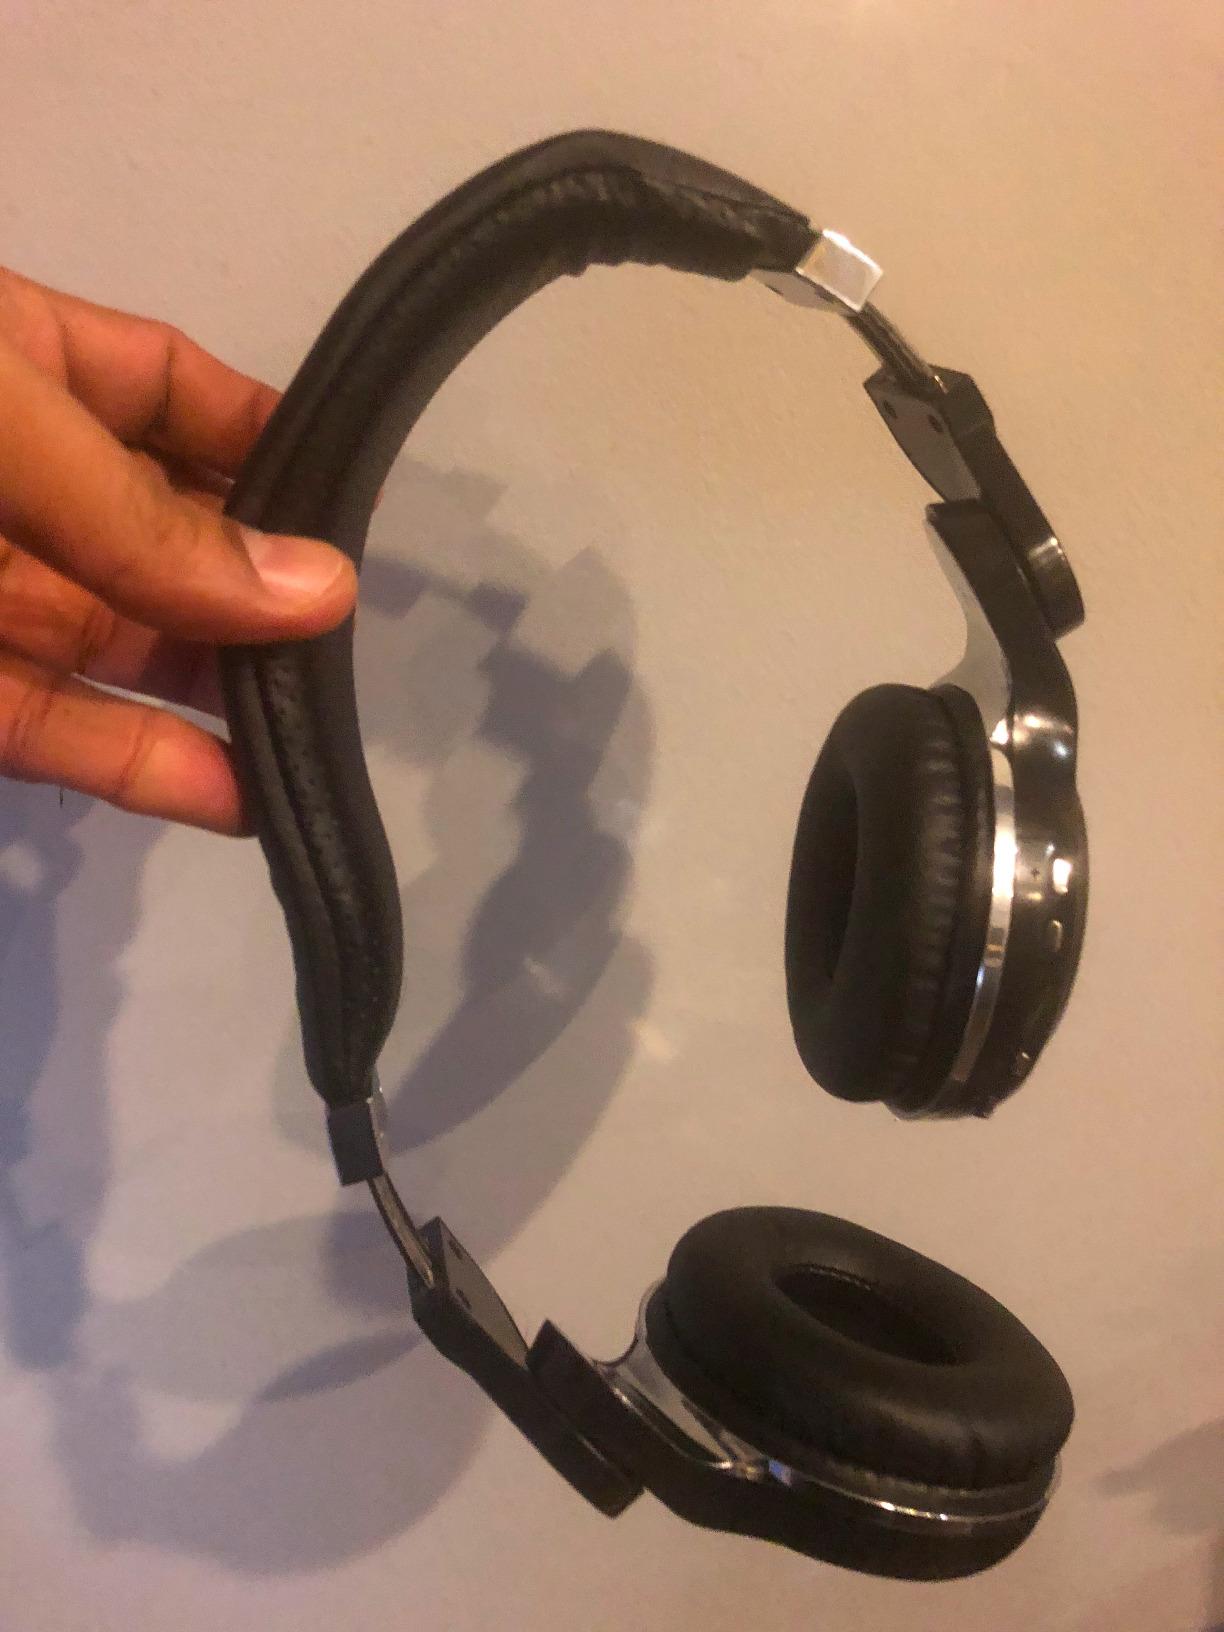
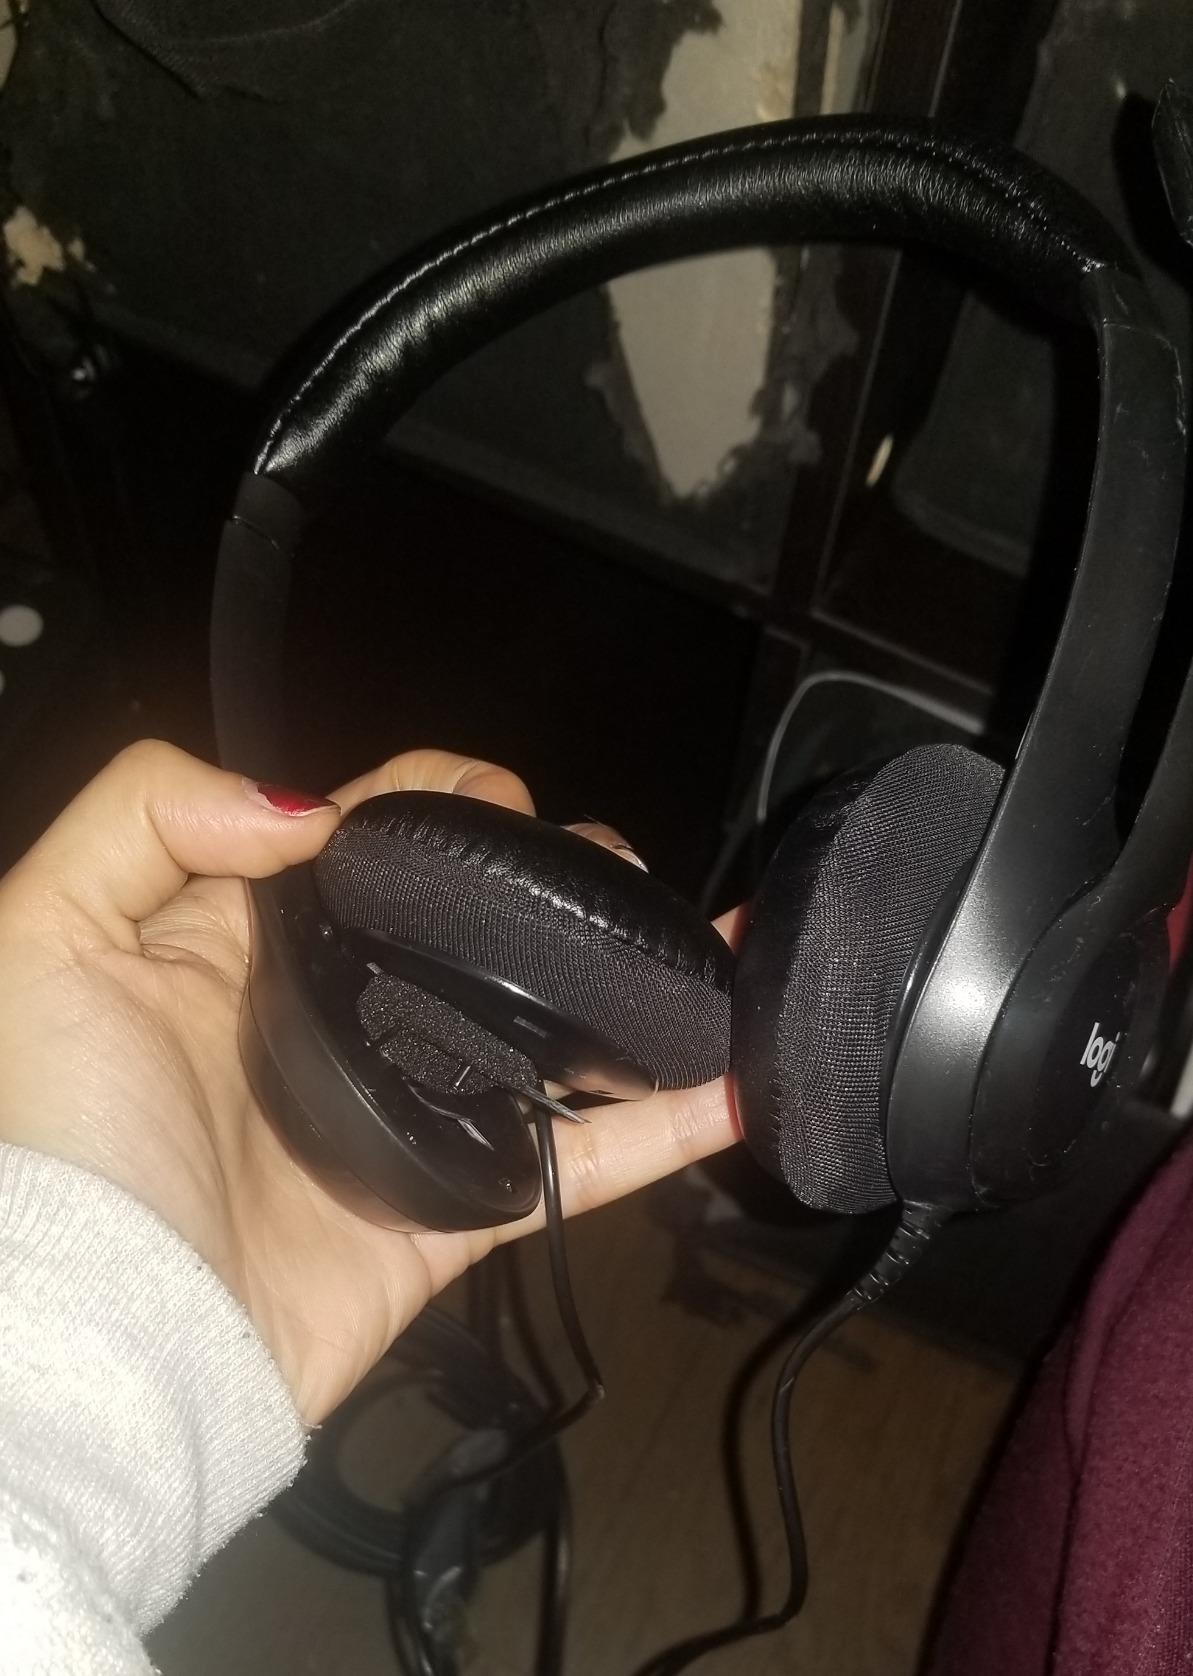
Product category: headphones
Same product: no